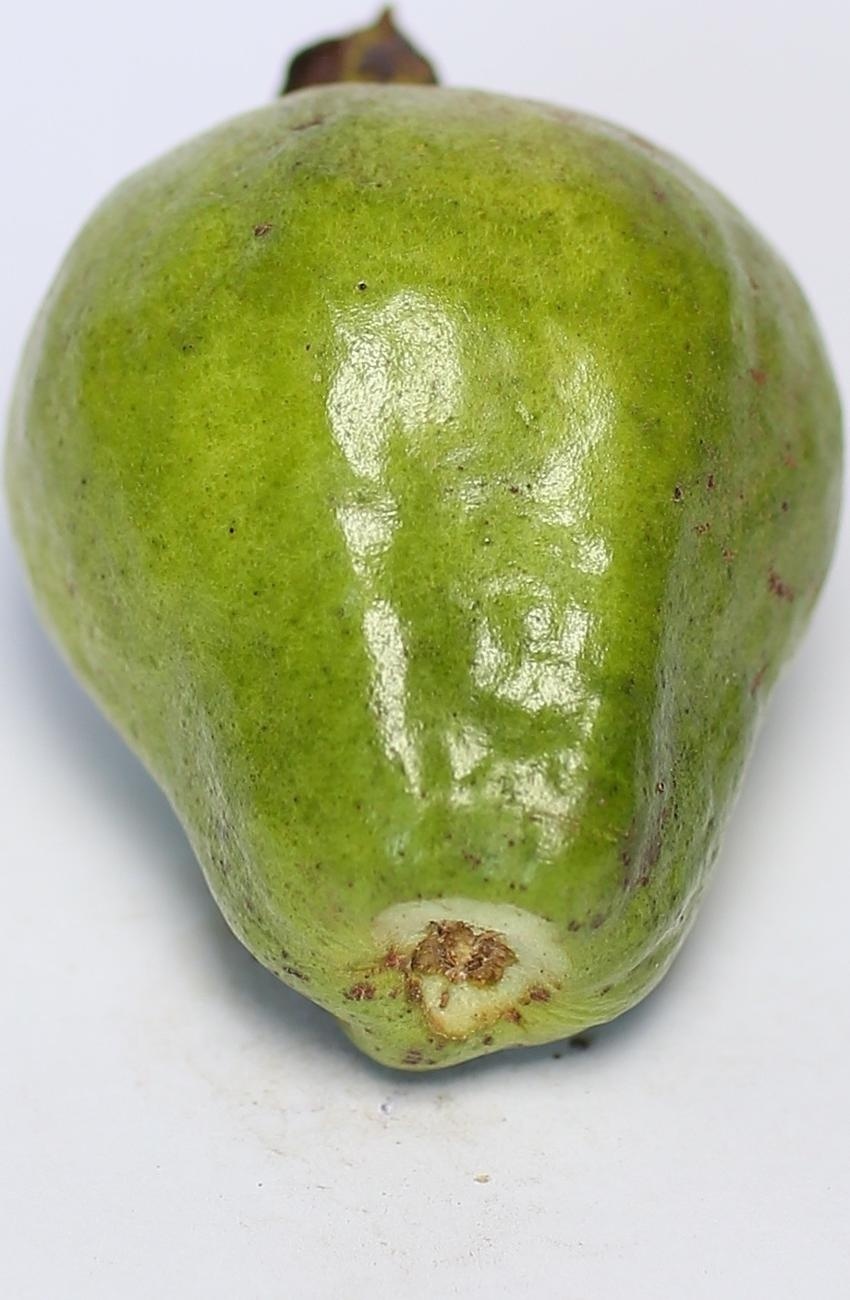
Maturity: green
Variety: local-sindhi